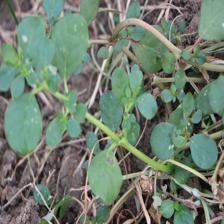
Label: BroadLeafWeed